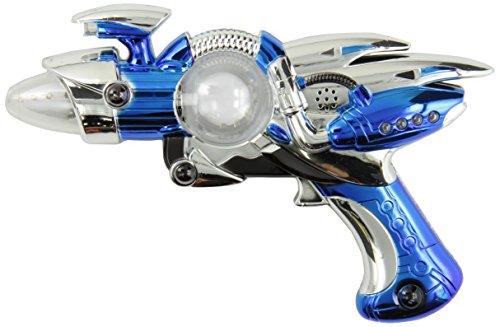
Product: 11.5" SUPER SPINNING SPACE BLASTER
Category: Toys & Games | Novelty & Gag Toys
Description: Pretend you're vanquishing aliens.
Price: $9.94
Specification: ProductDimensions:6.5x10.2x2.5inches|ItemWeight:7.8ounces|ShippingWeight:12ounces(Viewshippingratesandpolicies)|DomesticShipping:ItemcanbeshippedwithinU.S.|InternationalShipping:ThisitemcanbeshippedtoselectcountriesoutsideoftheU.S.LearnMore|ASIN:B005ECAZ2M|Itemmodelnumber:GLSUPGU|Manufacturerrecommendedage:5-15years|Batteries:3AAbatteriesrequired.(included)